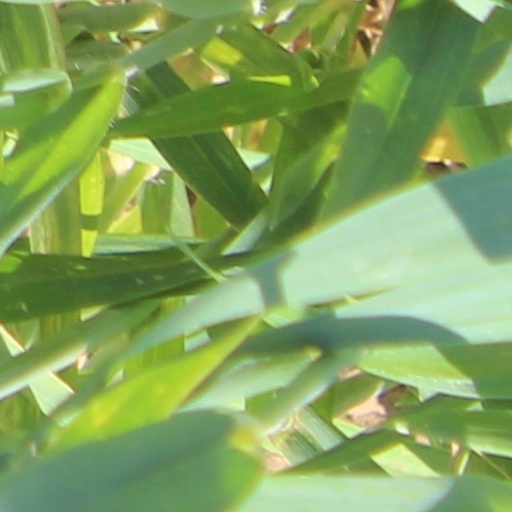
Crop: wheat